Cultural depictions of Charles V, Holy Roman Emperor

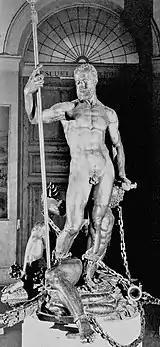
"Emperor Charles Conquers Furor" (Leone Leoni, created around 1549 to 1555) shows "naked Herculean heroization" of the emperor.

This anecdote has inspired works such as paintings by Pietro Antonio Novelli (1729-1804) and Joseph-Nicolas Robert-Fleury (1797–1890).